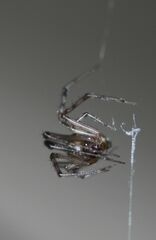
Species: Parasteatoda_tepidariorum